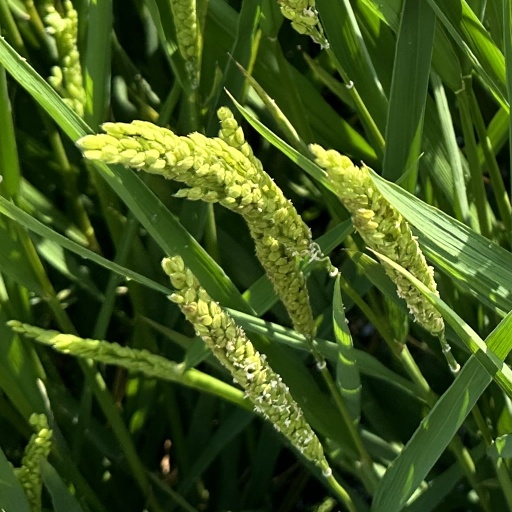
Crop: rice